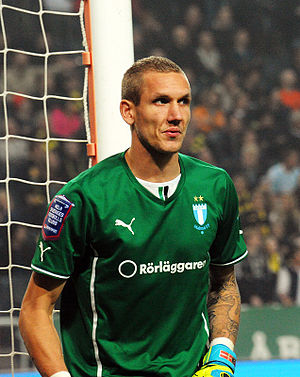
Robin Olsen
Robin Olsen er en svensk-dansk målmand, der spiller i den italienske Serie A-klub Cagliari Calcio. Han er lånt ud fra A.S. Roma, Lånet udløber i Juli 2020.Han overtog målmandsposten for det svenske landshold, da Andreas Isaksson trak sig efter EM-slutrunden i 2016.